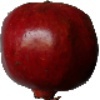
Label: Pomegranate 1